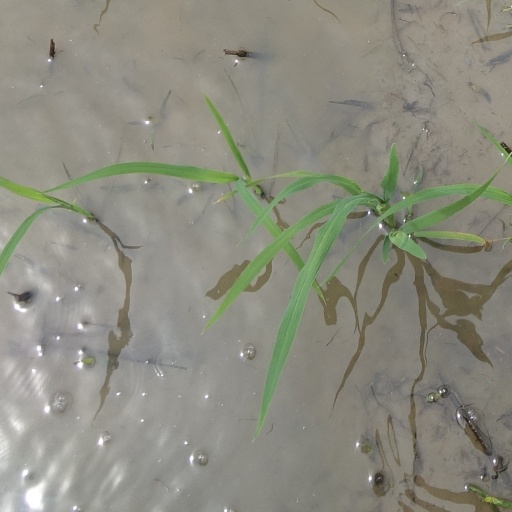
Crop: rice